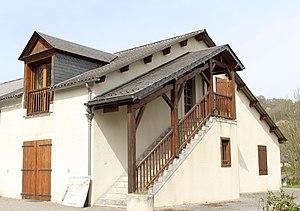
Mairie de Batsère (Hautes-Pyrénées)
Batsère est une commune française située dans le département des Hautes-Pyrénées, en région Occitanie.